Speedy Dado

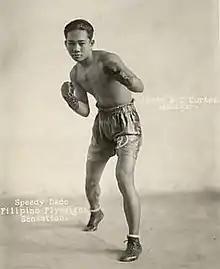
Dado in early career as flyweight

Diosdado Posadas (December 25, 1906 – July 2, 1990), better known as Speedy Dado, was a Filipino boxer who contended for the world flyweight, bantamweight, and featherweight championships. His managers included Frank Churchill, and Jesus Cortez.